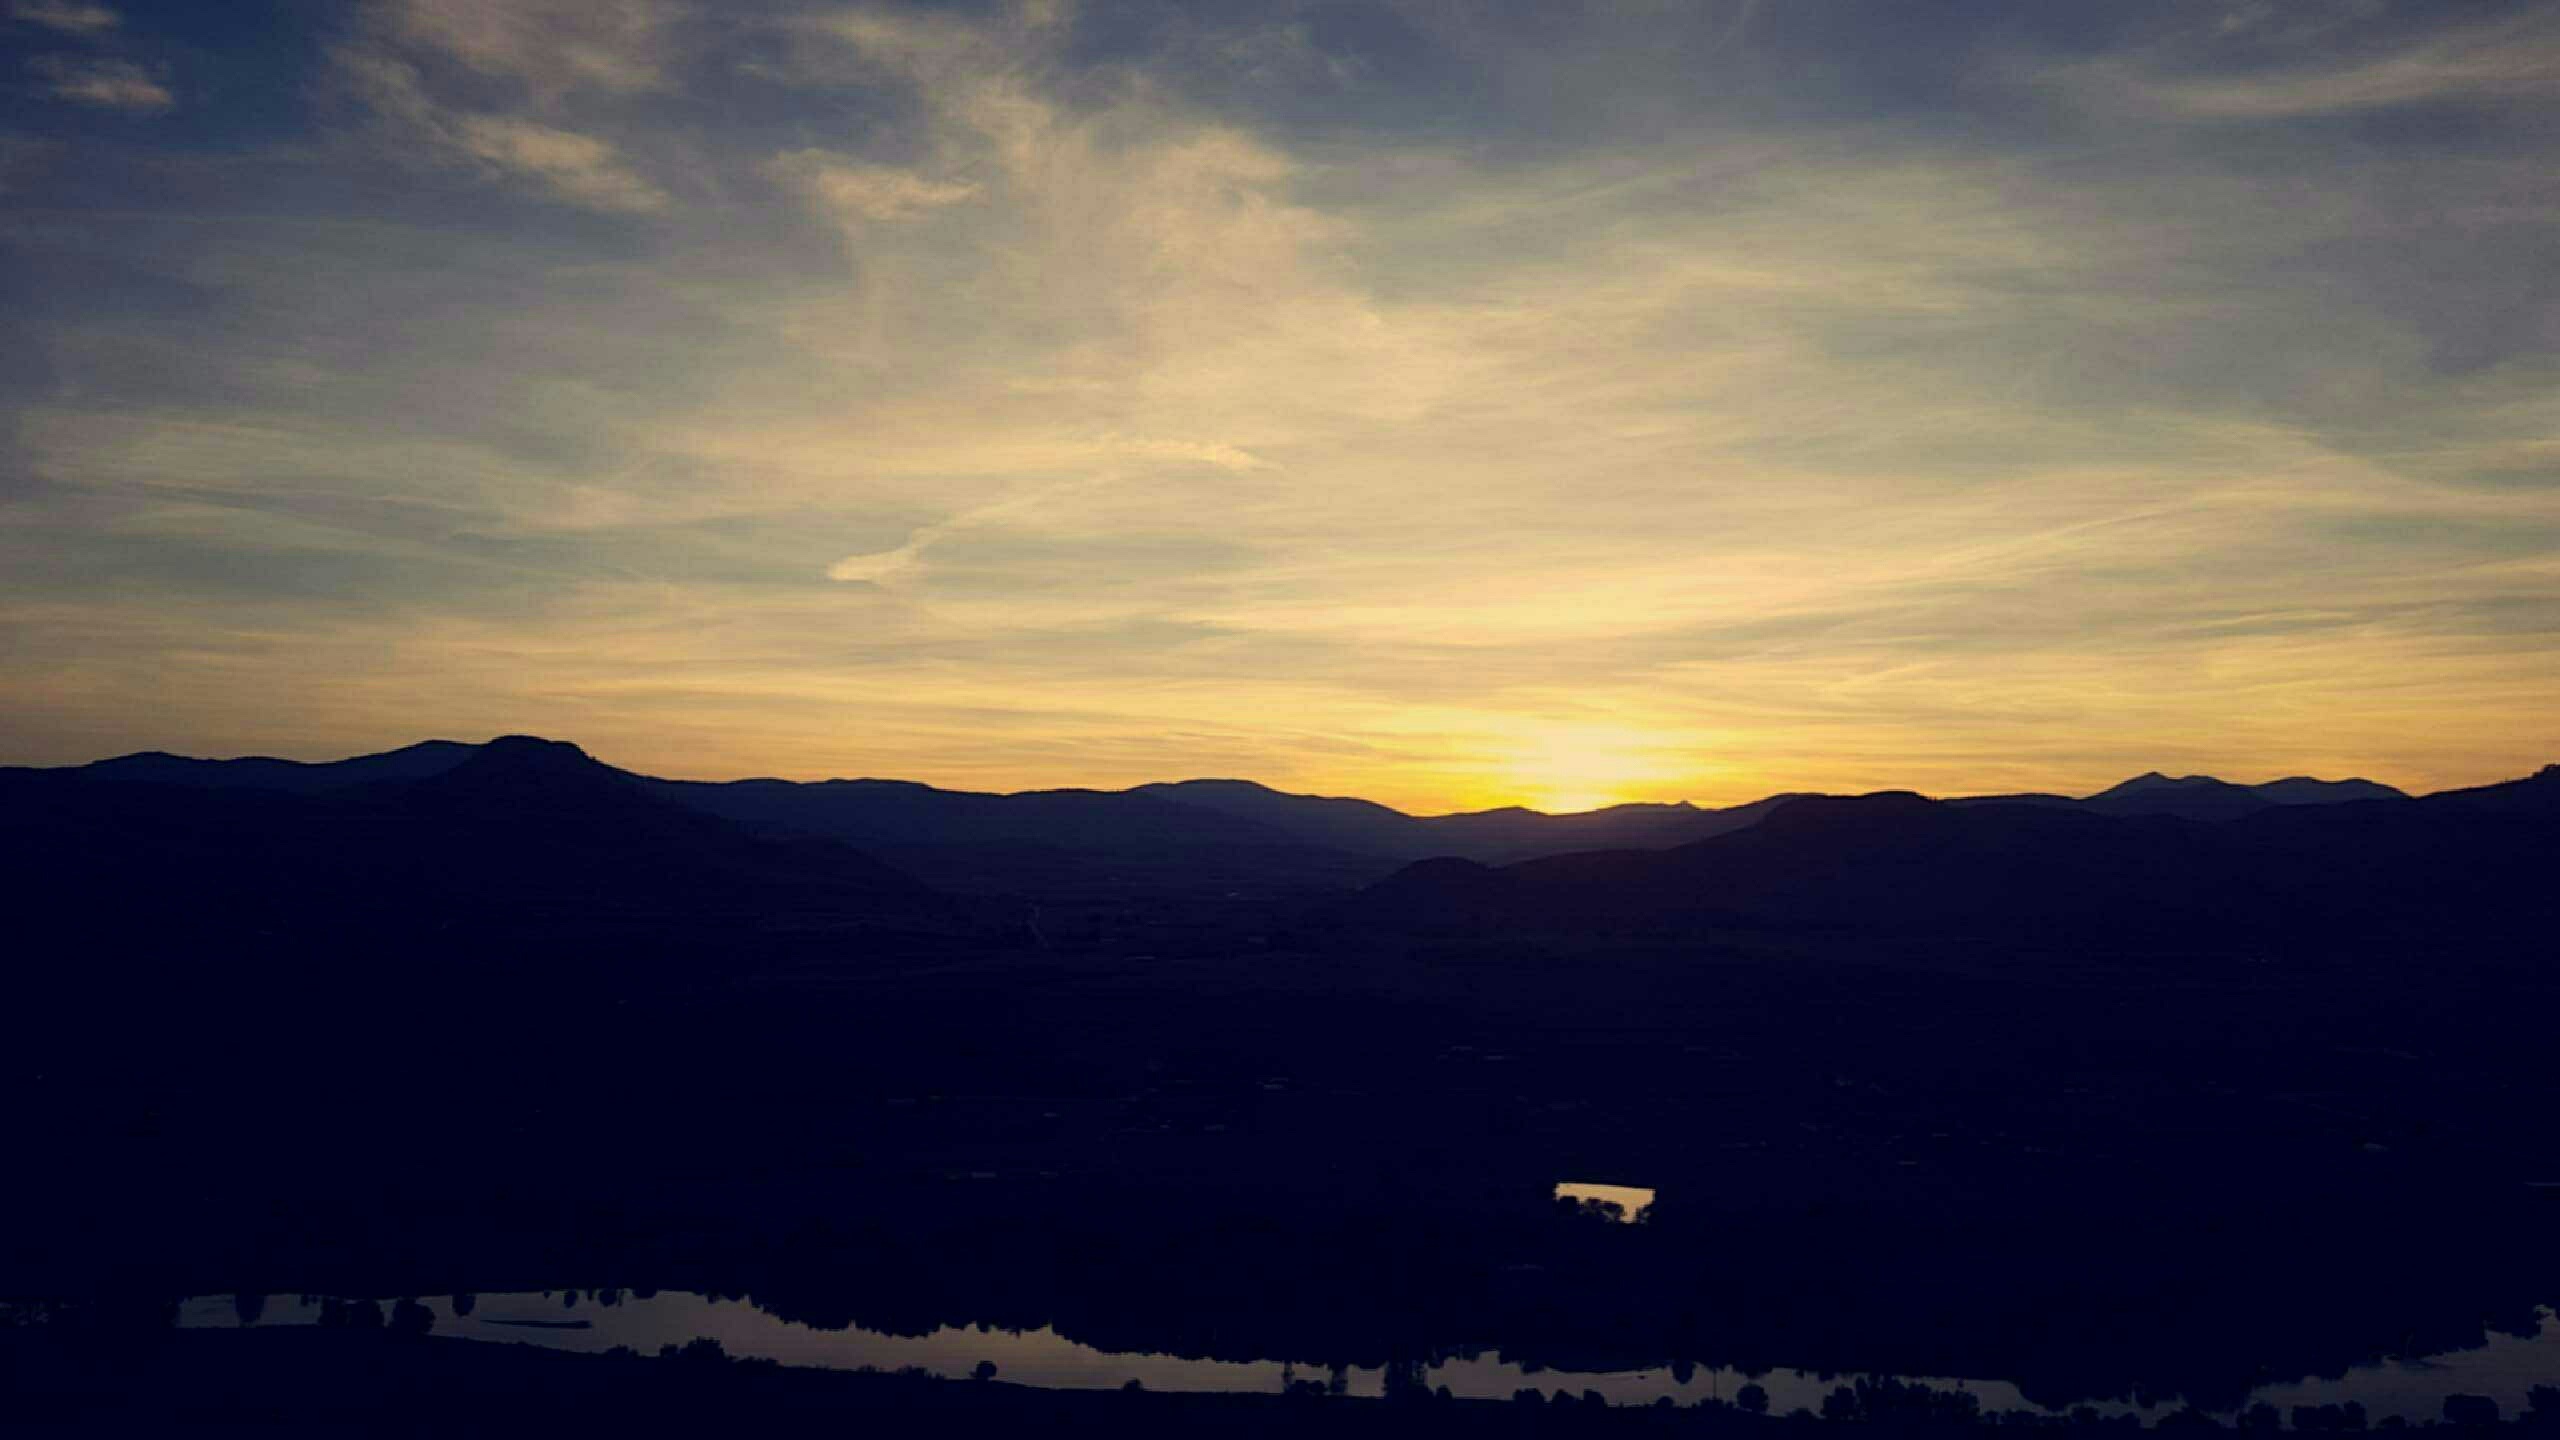
horizon, mountain, cloud, sky, sunrise, sunset, sunlight, morning, hill, dawn, dusk, evening, plain, plateau, afterglow, atmospheric phenomenon, mountainous landforms